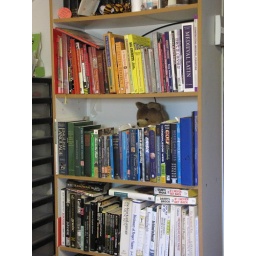
I had this sudden impulse to sort the books on one of the shelf units by color. So I did.